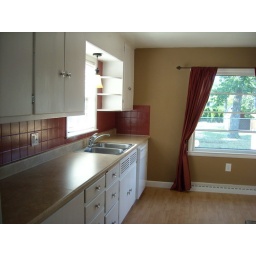
Lise's house in Stevens Point, Wisconsin, August 2008, kitchen